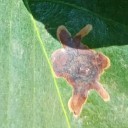
Label: Miner